Leslie Thompkins

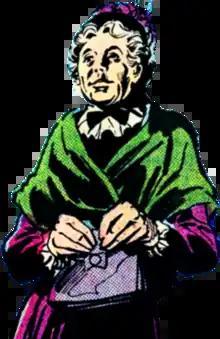
Leslie Thompkins as seen in "Detective Comics" #457 (March 1976). Art by Dick Giordano

Leslie Maurin Thompkins (sometimes spelled Tompkins) is a fictional character appearing in comic books published by DC Comics, usually as a supporting character in stories featuring Batman, of whom she is an ally. Created by writer Dennis O'Neil and artist Dick Giordano, she first appeared in "Detective Comics" #457 (March 1976).